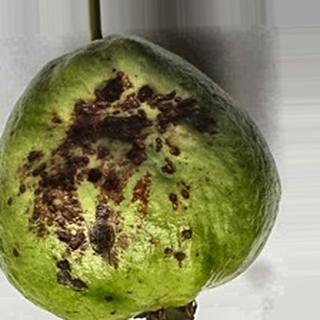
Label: guava_anthracnose